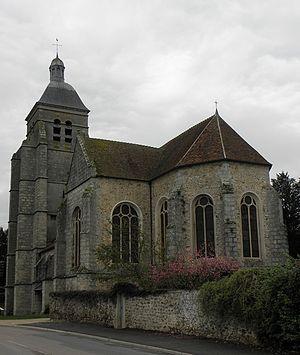
Église Saint-Sulpice de Faremoutiers (77).
Faremoutiers est une commune française située dans le département de Seine-et-Marne en région Île-de-France.
Cet article recense les monuments historiques de l'est de la Seine-et-Marne, en France.